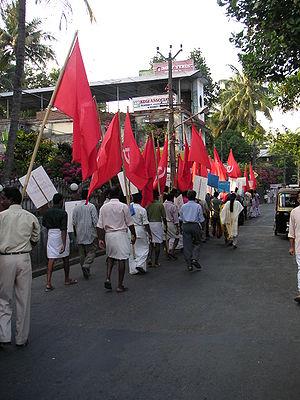
Le communisme est initialement un ensemble de doctrines politiques, issues du socialisme et, pour la plupart, du marxisme, s'opposant au capitalisme et visant à l'instauration d'une société sans classes sociales, sans salariat et une mise en place d'une totale socialisation économique et démocratique des moyens de production.